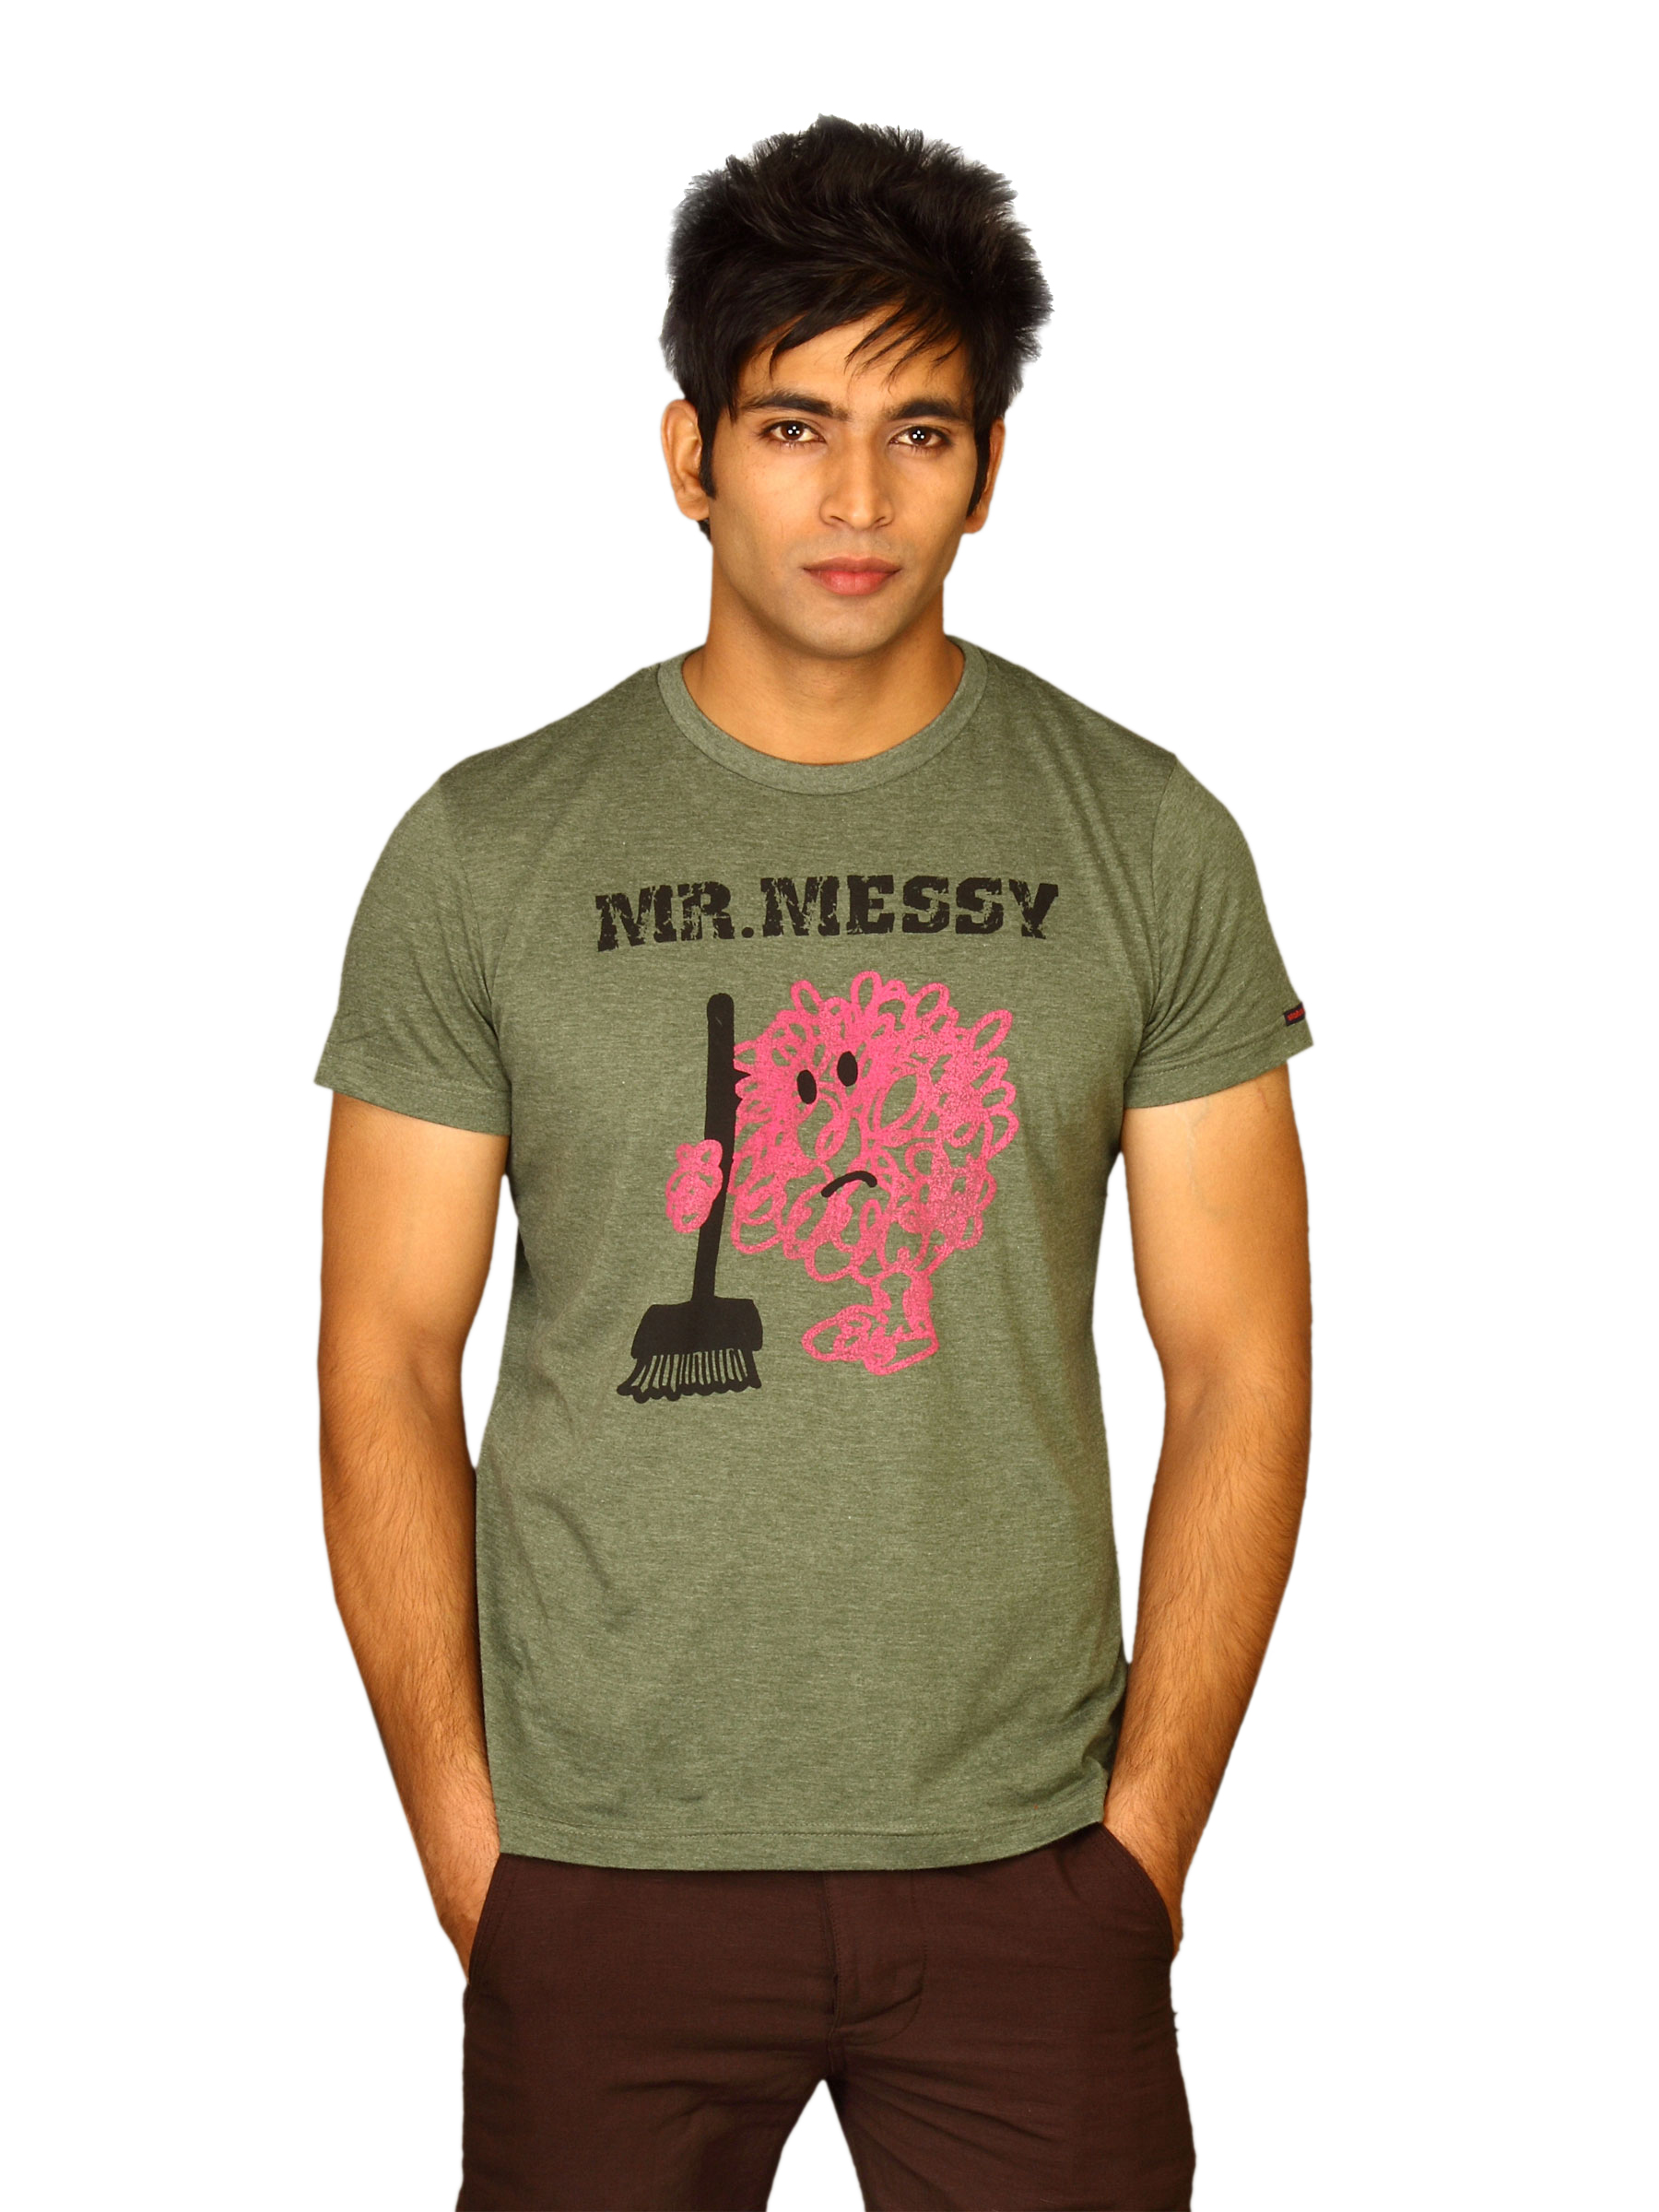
Mr.Men Men's Mr.Messy Lt Grey T-shirt
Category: Apparel / Topwear / Tshirts
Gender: Men
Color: Grey
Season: Summer 2011
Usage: Casual